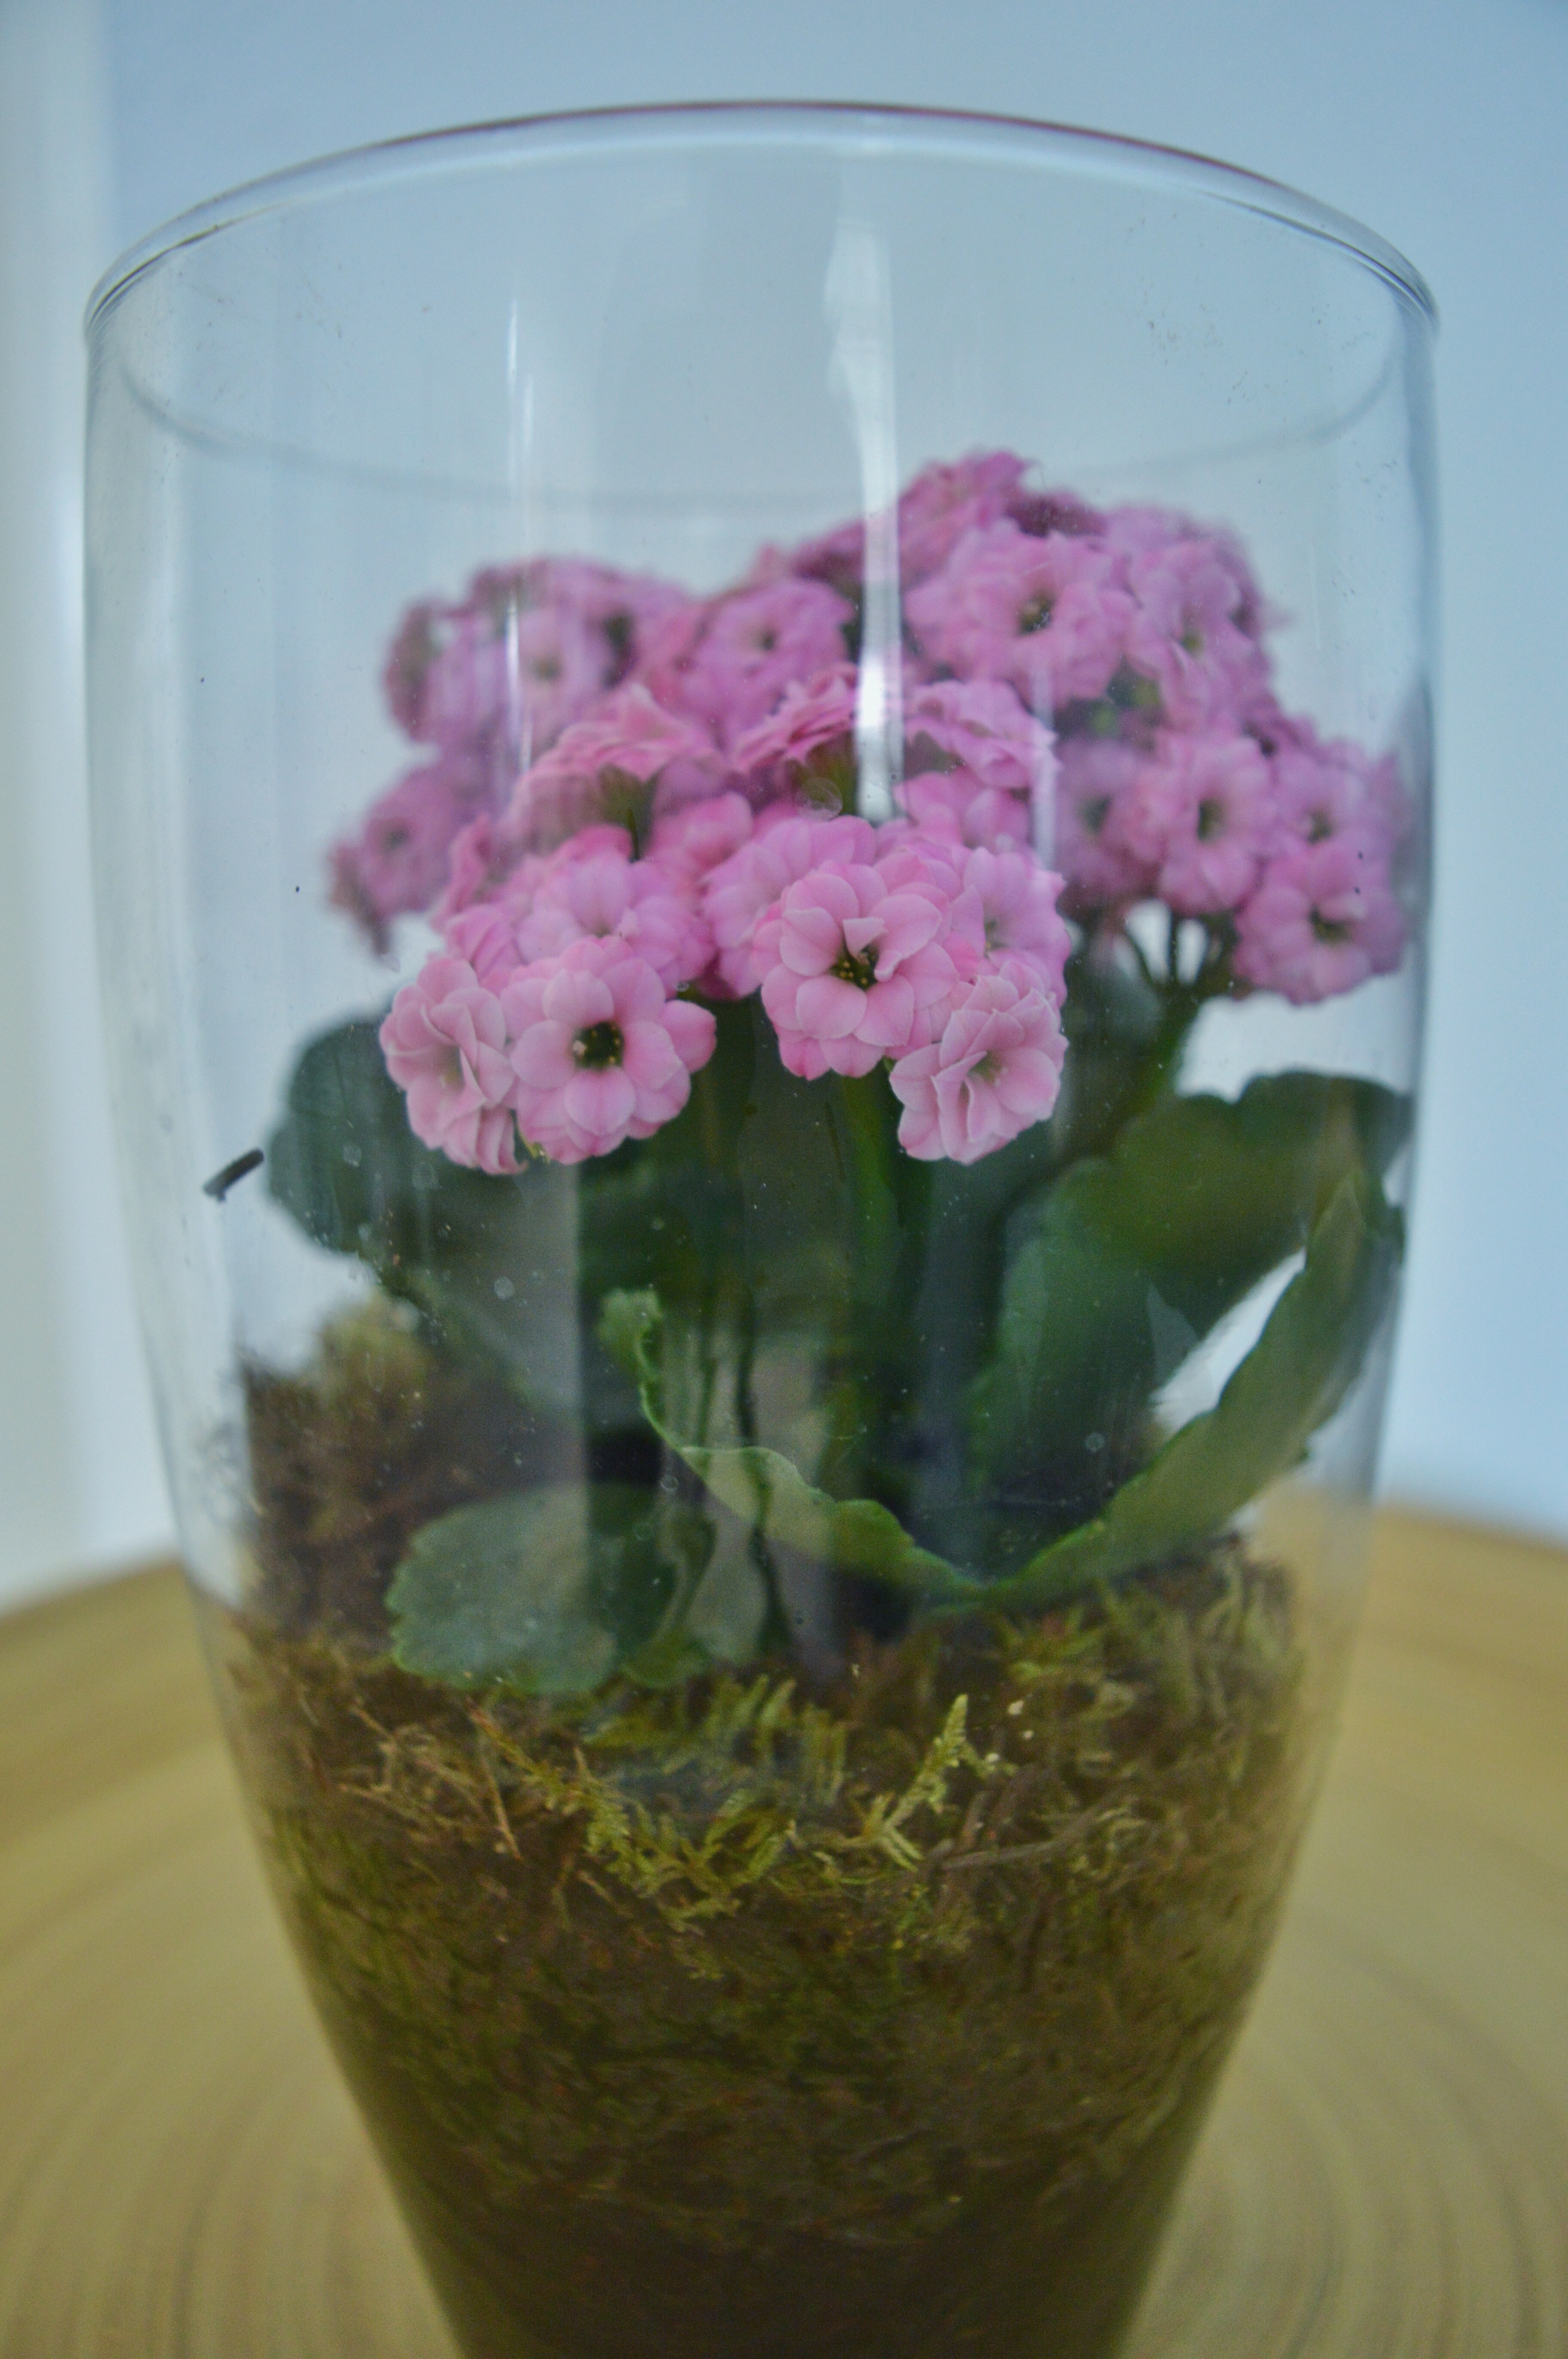
plant, flower, glass, vase, lighting, flowerpot, floristry, hyacinth, flowering plant, floral design, centrepiece, land plant, flower arranging